Rocknations

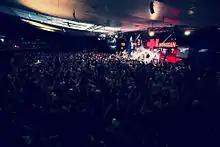
Rocknations Conference 2012.

The first Rocknations conference, for young people and their leaders, was held by Steve Gambill in 2001, with about 70 delegates. It has since grown to be one of the biggest Christian youth conferences in Europe, with attendance figures in excess of 2,000.